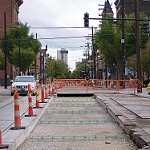
Label: street